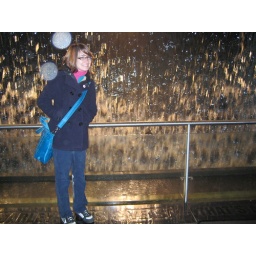
water brought in from the wicklow mountains used in guinness